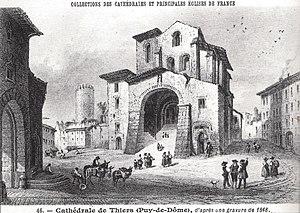
L'église Saint-Genès de Thiers en 1848 (façade occidentale)
Les remparts de Thiers sont les fortifications érigées entre les XIᵉ et XVIᵉ siècles pour protéger la ville de Thiers dans le département du Puy-de-Dôme, en France.
L'église Saint-Genès est une église collégiale en partie romane située dans le centre médiéval de Thiers, dans le département du Puy-de-Dôme. Elle est un des points les plus centraux de la cité médiévale de Thiers, ayant été protégée par toutes les enceintes qui ont existé.